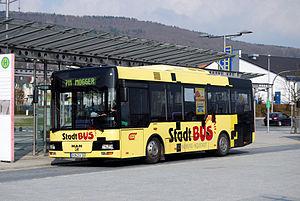
Göppel Bus GmbH est une entreprise allemande située à Nobitz, elle fabrique des autobus et des remorques passagers pour autobus. 145 employés travaillaient pour Göppel Bus en 2010 pour un chiffre d'affaires de 15,5 millions d'euros.